Charity (practice)

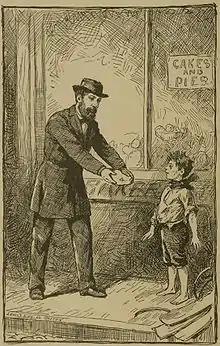
Illustration of charity,

Charity is the voluntary provision of assistance to those in need. It serves as a humanitarian act, and is unmotivated by self-interest. Various philosophies about charity exist, with frequent associations with religion.